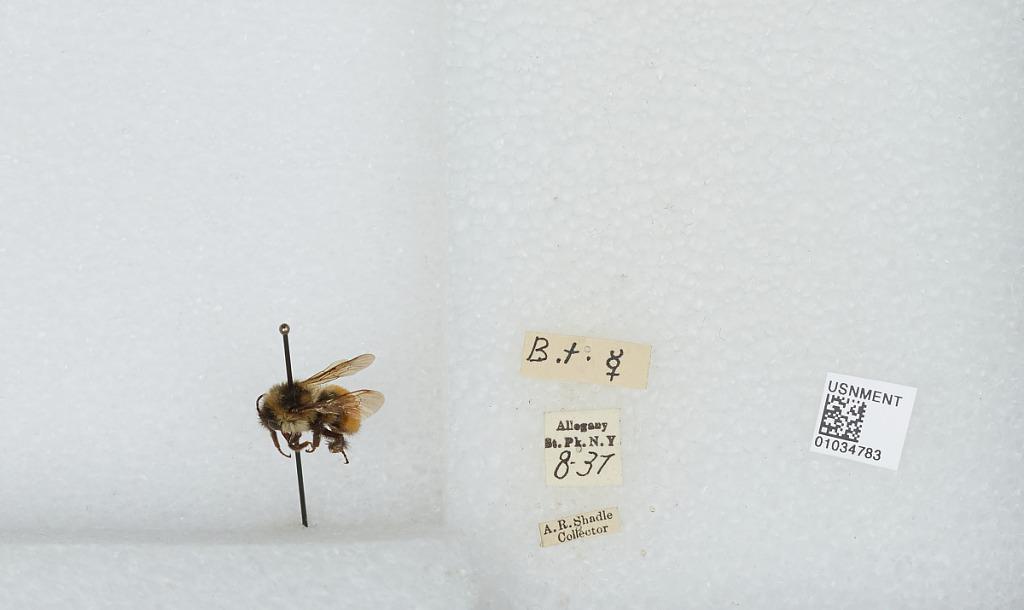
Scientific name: Bombus (Pyrobombus) ternarius Say
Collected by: A. Shadle
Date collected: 1937-8-
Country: United States
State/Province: New York
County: Cattaraugus
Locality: Allegany State Park
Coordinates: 42.0997, -78.7492